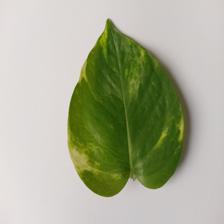
Label: Healthy